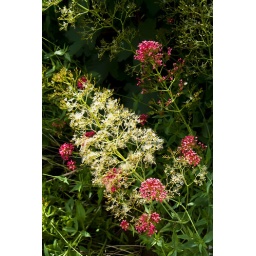
Another shot of 'my' red flower - this time in a state of transformation